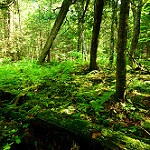
Scene: Outdoor